Vicente Allanegui

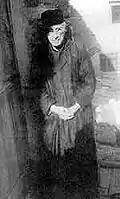
Vicente Allanegui y Lusarreta

Vicente Allanegui y Lusarreta (1868–1948) was an Aragonese priest and composer born in Calanda in the Spanish comarca of Bajo Aragón.